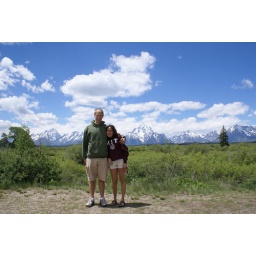
There was a sign not far beside us that said this area behind us was closed to hikers due to bear activity.